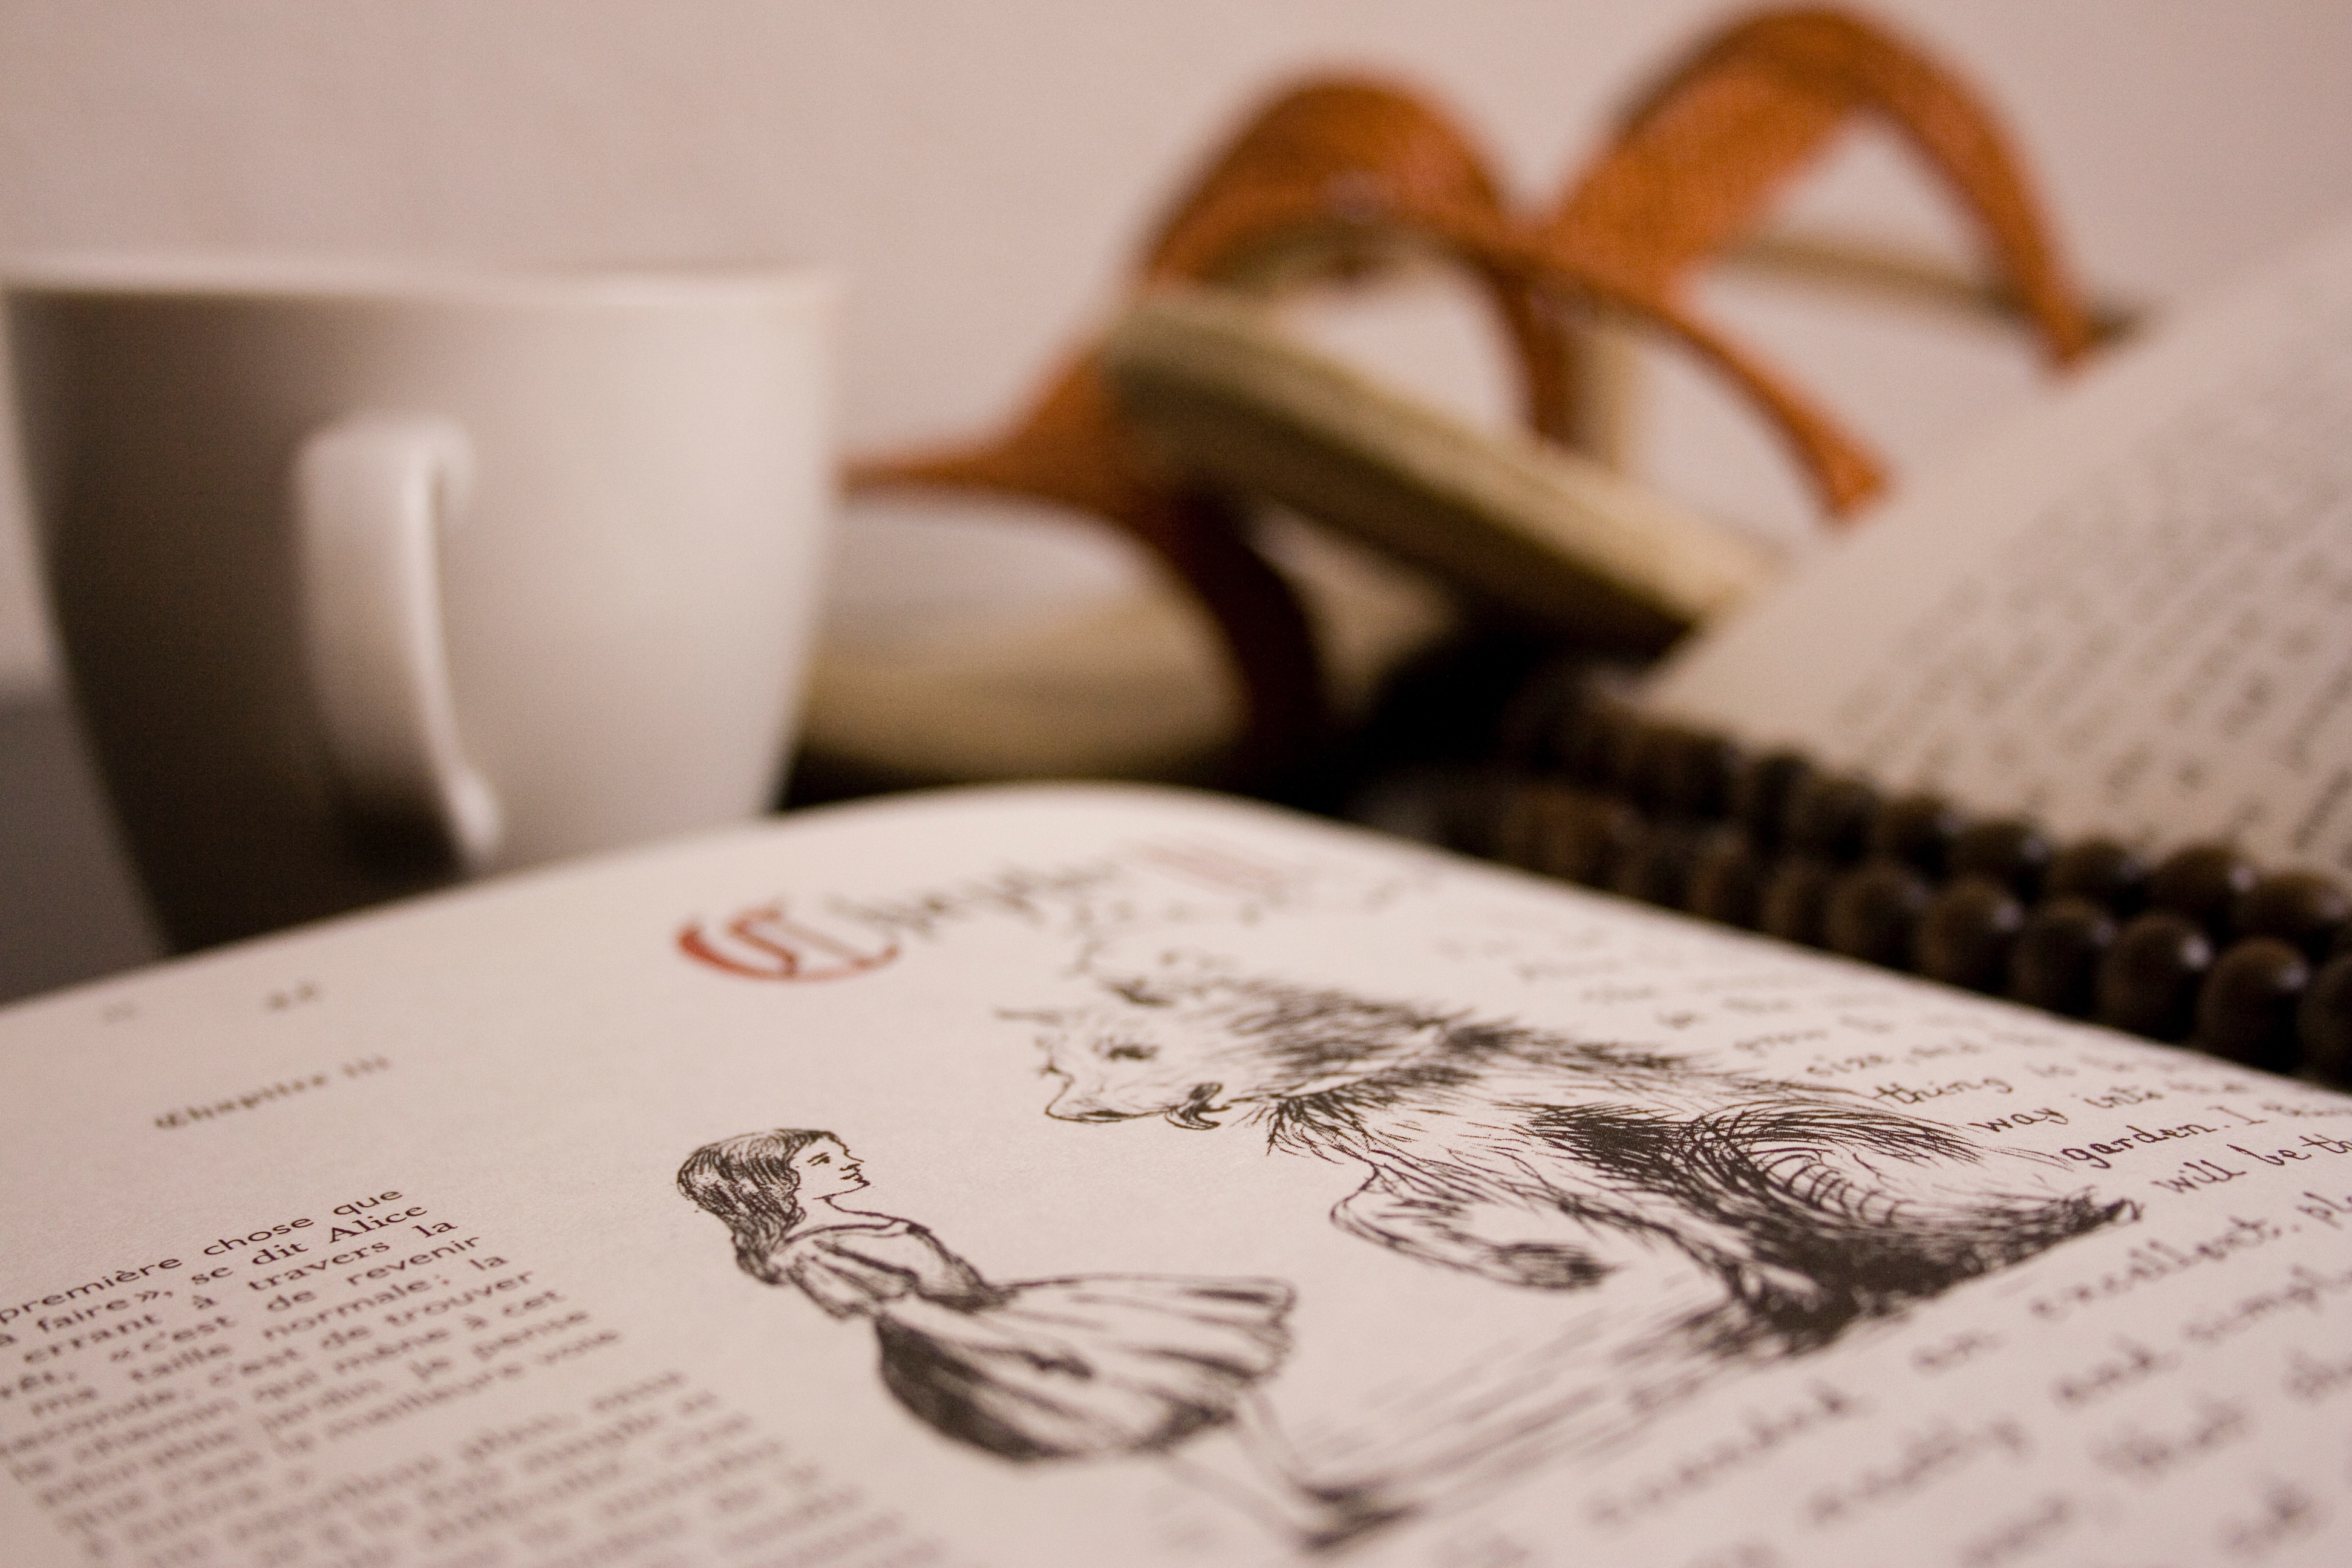
writing, hand, white, pattern, art, sketch, drawing, design, calligraphy